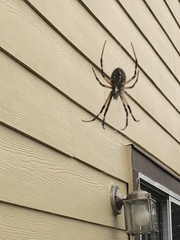
Species: Parasteatoda_tepidariorum